Florentino López Cuevillas

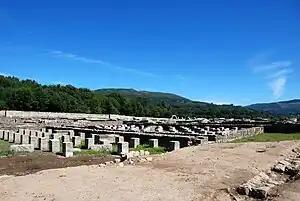
The Roman camp of Aquis Querquennis.

Cuevillas's archeological work, which grew with the assistance of the people associated with the Museo da Comisión de Monumentos, is reflected in the study "A mansión de Aquis Querquernis" (1921) contained a vast amount of work on pre-Roman Galicia. In fact, it was him and his group of collaborators that began a brief excavation in the early 1920s on the site of the Roman encampment of Aquis Querquennis, discovering the wall of the encampment, and other walls of small size related to habitable structures.